Que Sera (film)

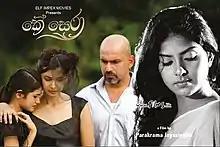

Que Sera is a 2014 Sri Lankan Sinhala dark comedy romance film directed by Parakrama Jayasinghe and co-produced by Mayali Jayasinghe and Rishini Jayasinghe for ELF Movies. It stars Dilhani Ekanayake and W. Jayasiri in lead roles along with Priyankara Perera and Cyril Wickramage. Music co-composed by Somapala Rathnayake, Lelum Ratnayake and Mahesh Denipitiya. The film runs with both English and Sinhala dialogues. It is the 1212th Sri Lankan film in the Sinhala cinema.